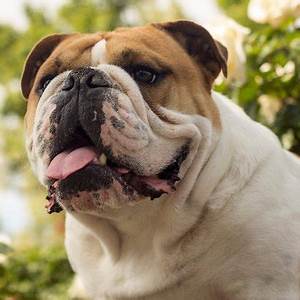
Label: dog